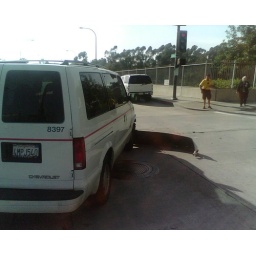
What happens to your production van when someone runs a red light in front of you.